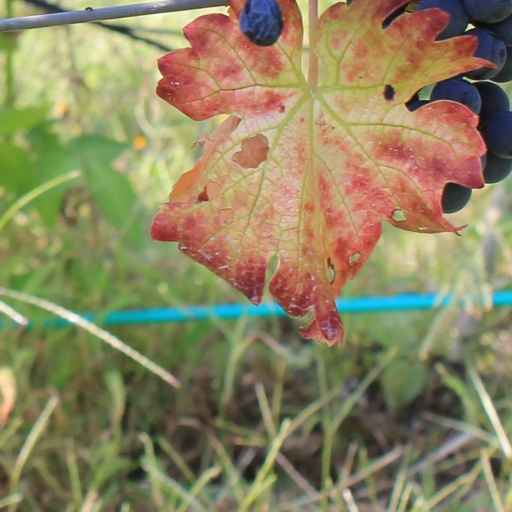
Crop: grape